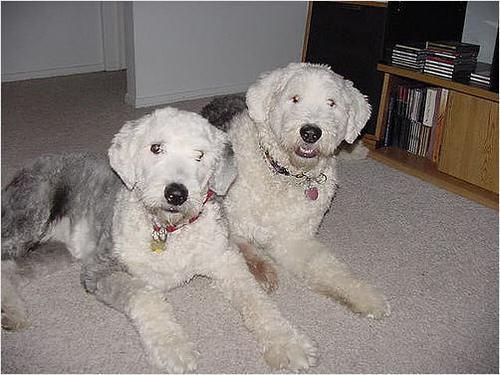
Old_English_sheepdog